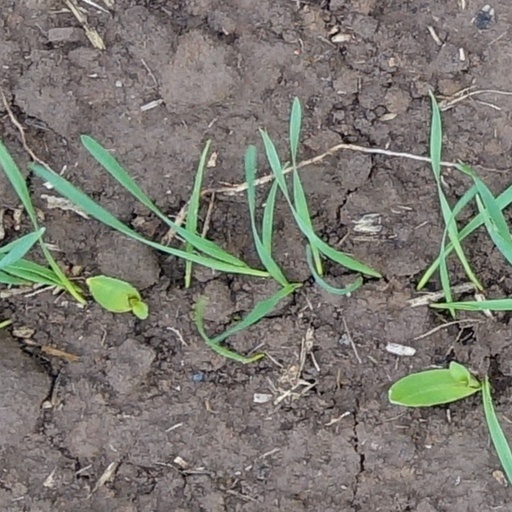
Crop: wheat